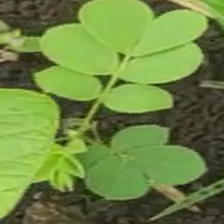
Weed species: Sicklepod_(Senna obtusifolia)